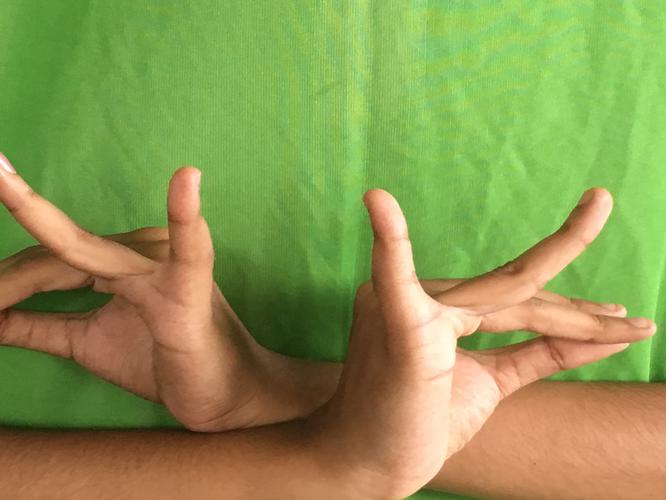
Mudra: Katakavardhana
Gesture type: double_hand